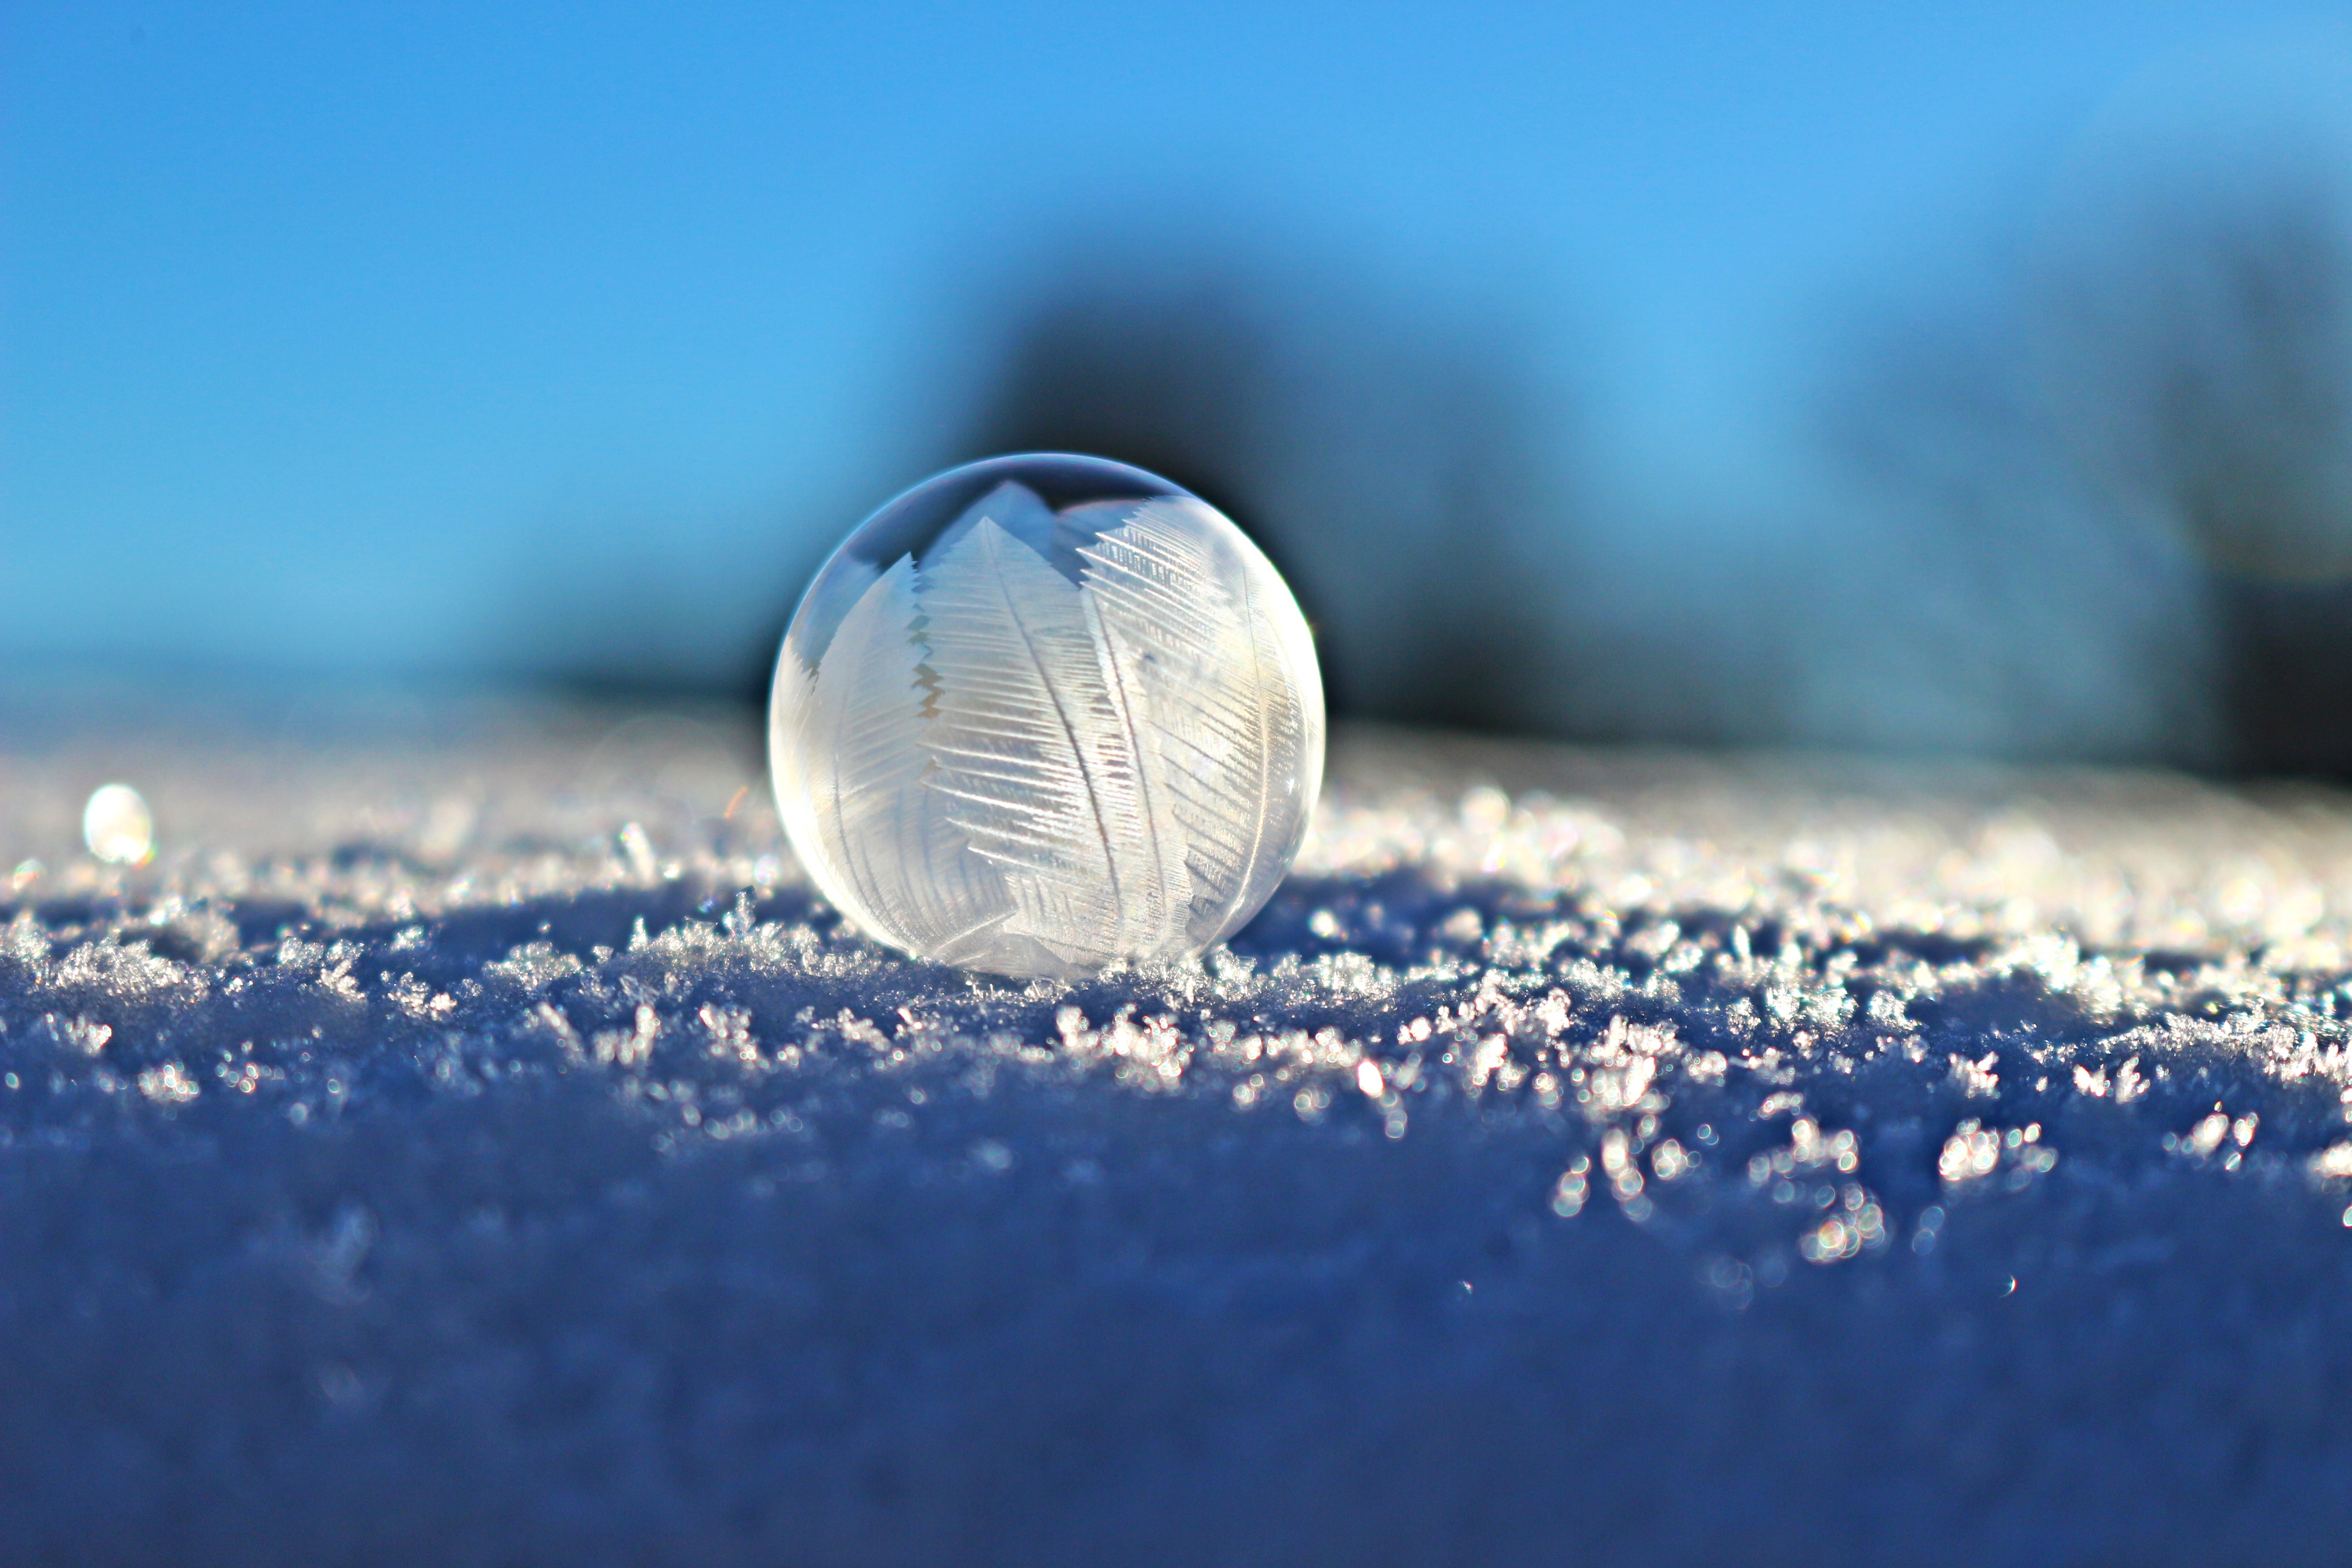
water, snow, winter, light, cloud, sky, photography, sunlight, morning, wave, frost, atmosphere, ice, reflection, frozen, blue, bubble, close up, soap bubble, freezing, macro photography, eiskristalle, frozen bubble, atmosphere of earth, computer wallpaper, liquid bubble